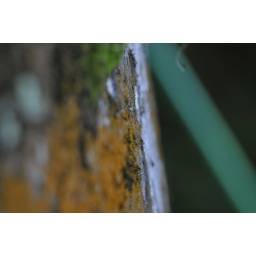
Surface of water reservoir, green hose in the background.